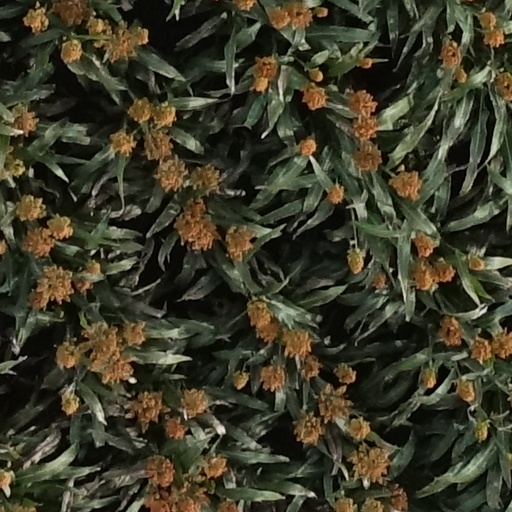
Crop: sorghum